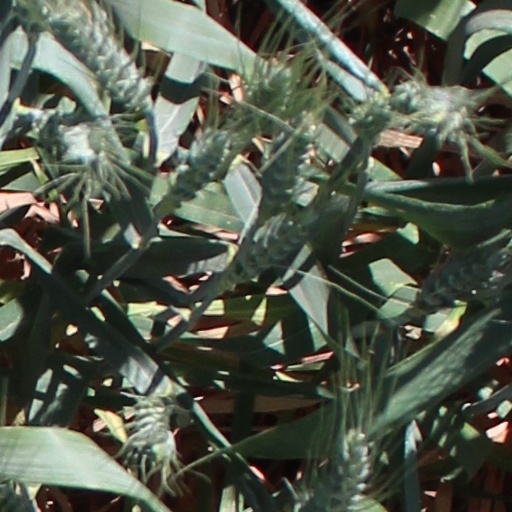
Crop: wheat